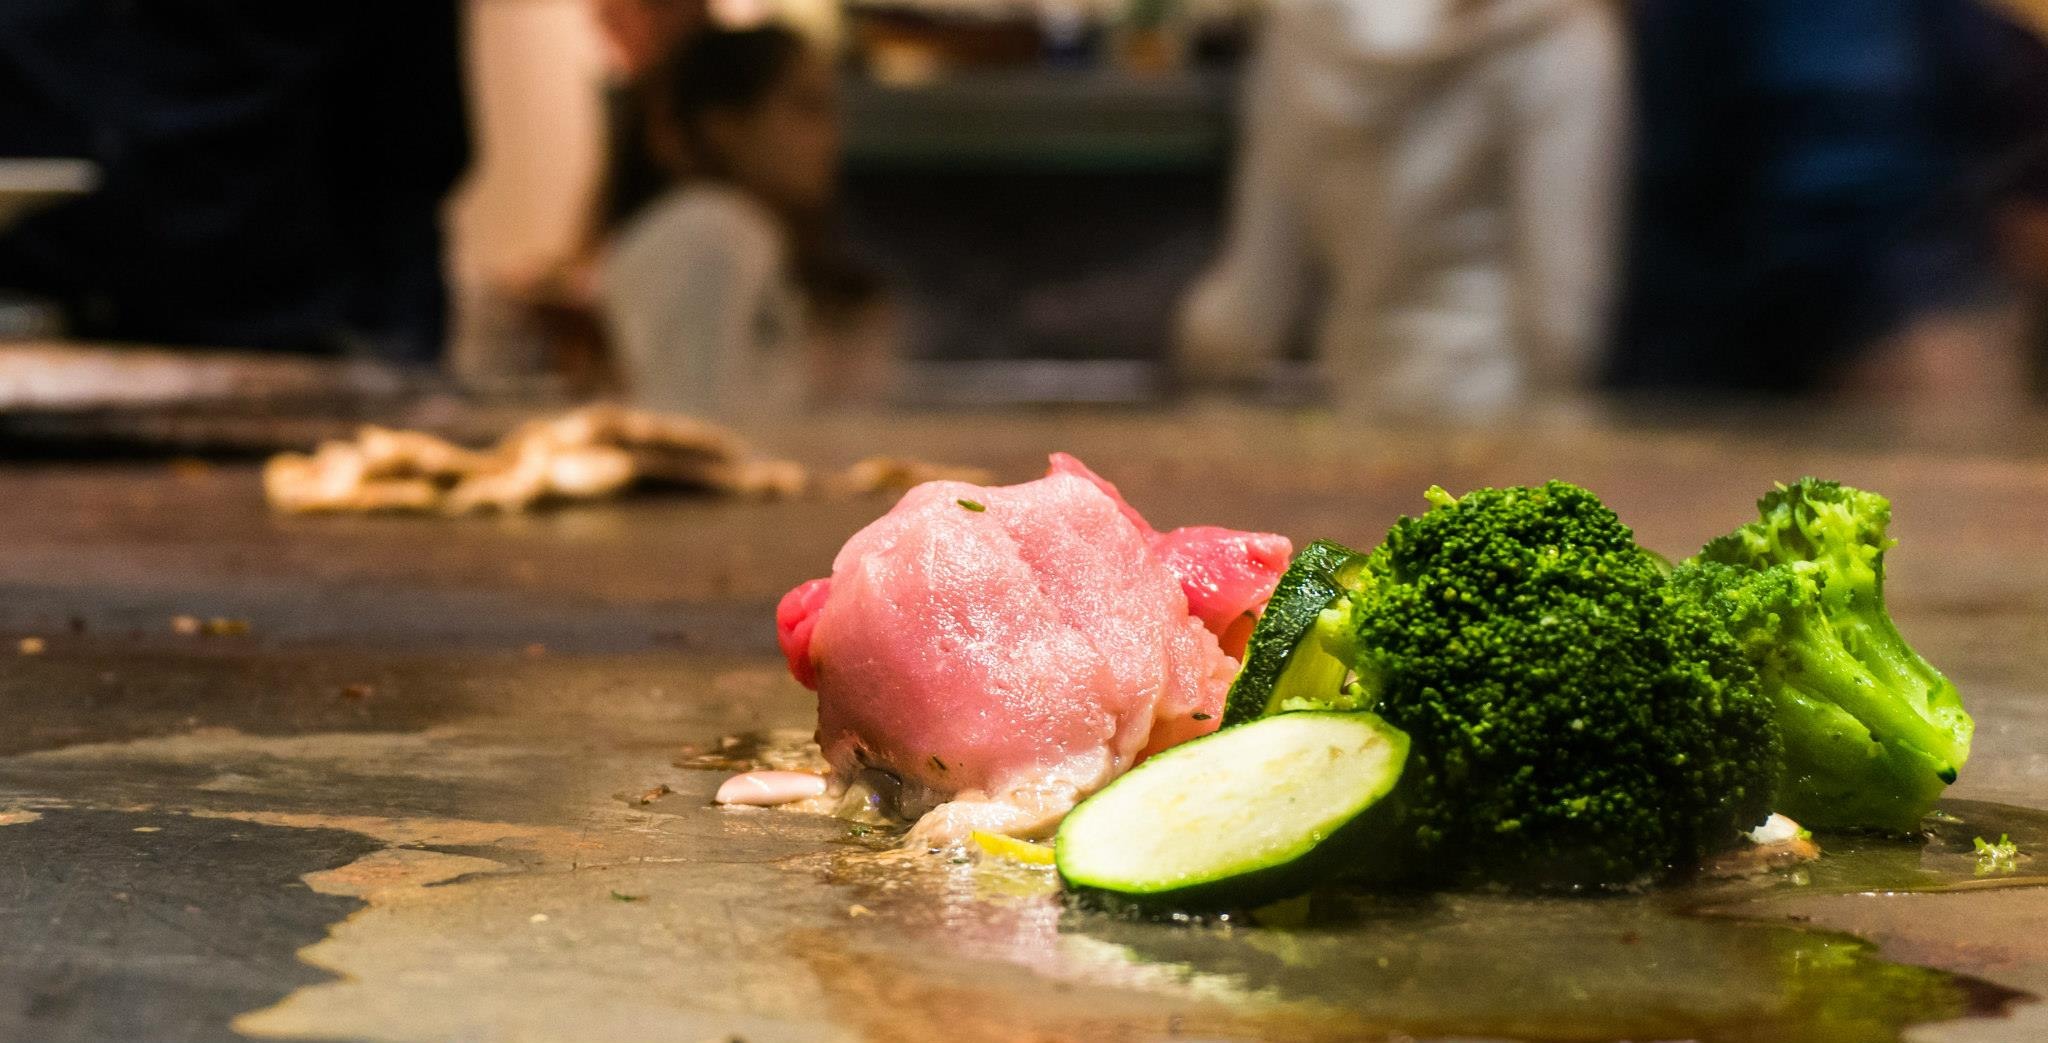
dish, food, cooking, produce, fish, close, eat, meat, cuisine, cook, asian food, vegetables, hotplate, human action